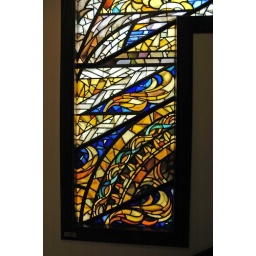
Detail of glass window in the store &amp;quot;De Bijenkorf&amp;quot;, The Hague, Netherlands